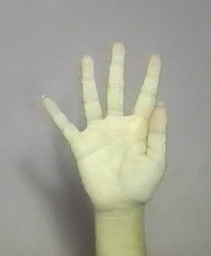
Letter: sheen